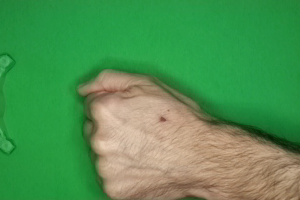
Label: rock